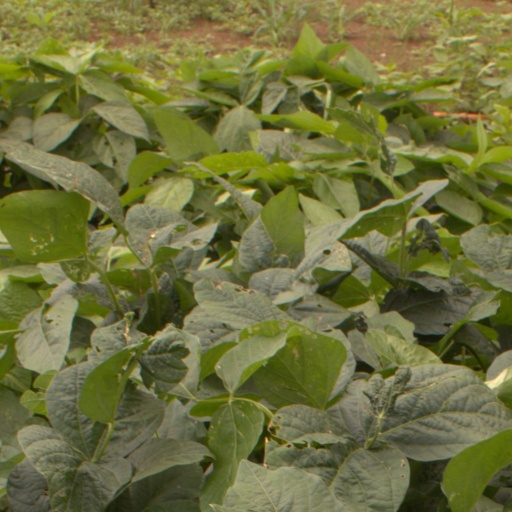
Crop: soybean